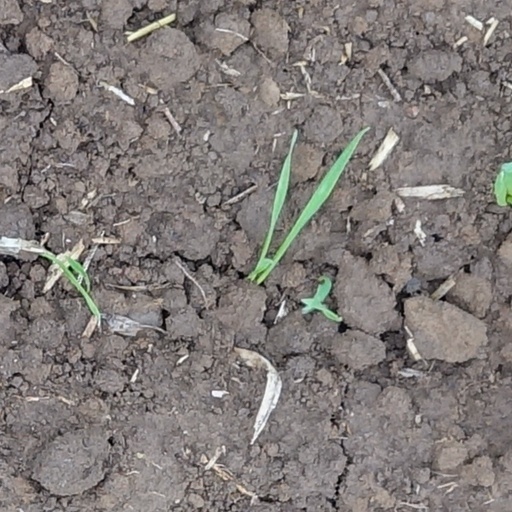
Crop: wheat